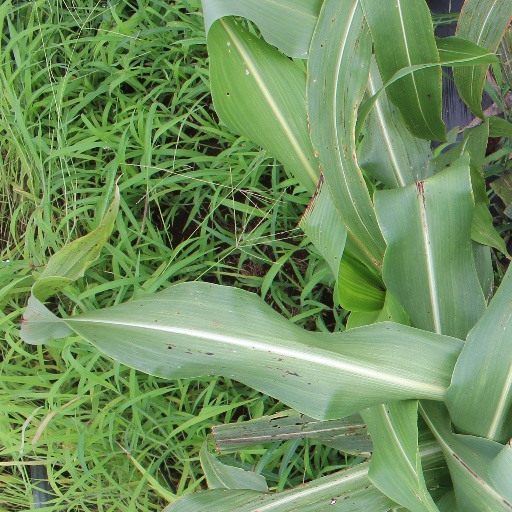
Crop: sorghum